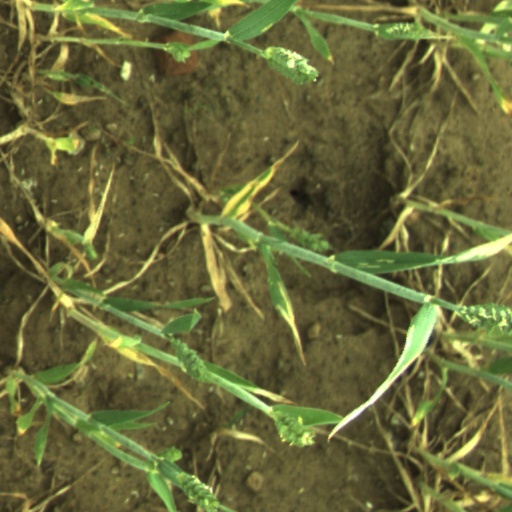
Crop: wheat